Brizendine House

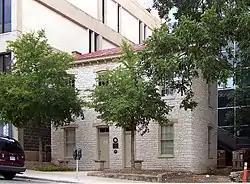
The diminutive Brizendine House is closely surrounded by high-rise office buildings.

The Brizendine House is a historic home in downtown Austin, Texas, constructed circa 1870. The building is located at 507 W 11th Street and is today surrounded by an annex to the Travis County Courthouse and the Blackwell/Thurman Criminal Justice Center.